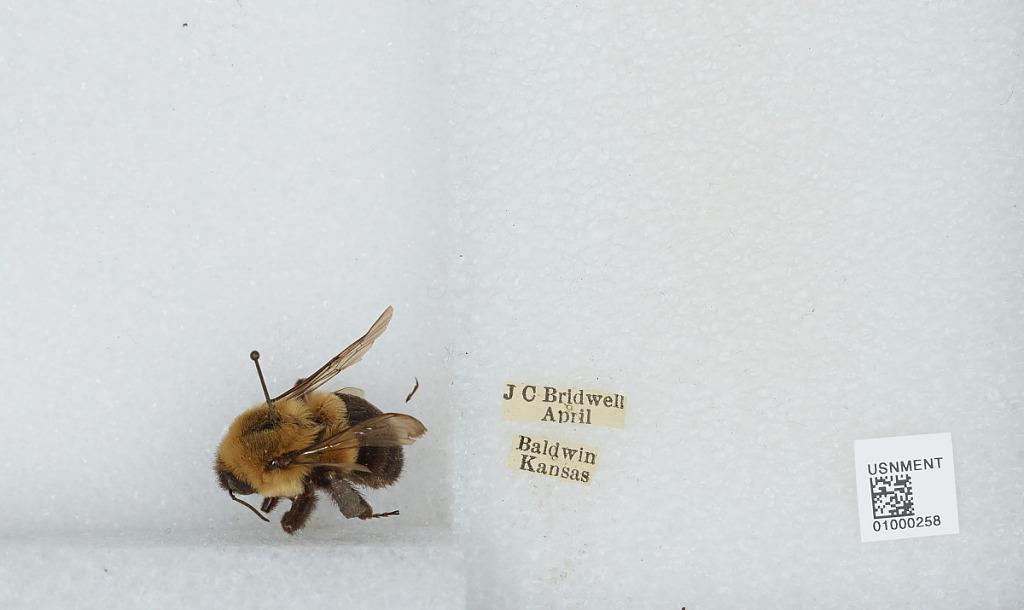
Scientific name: Bombus (Pyrobombus) impatiens Cresson
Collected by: J. Bridwell
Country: United States
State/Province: Kansas
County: Douglas
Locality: Baldwin
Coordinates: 38.7775, -95.1875